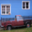
Label: pickup_truck